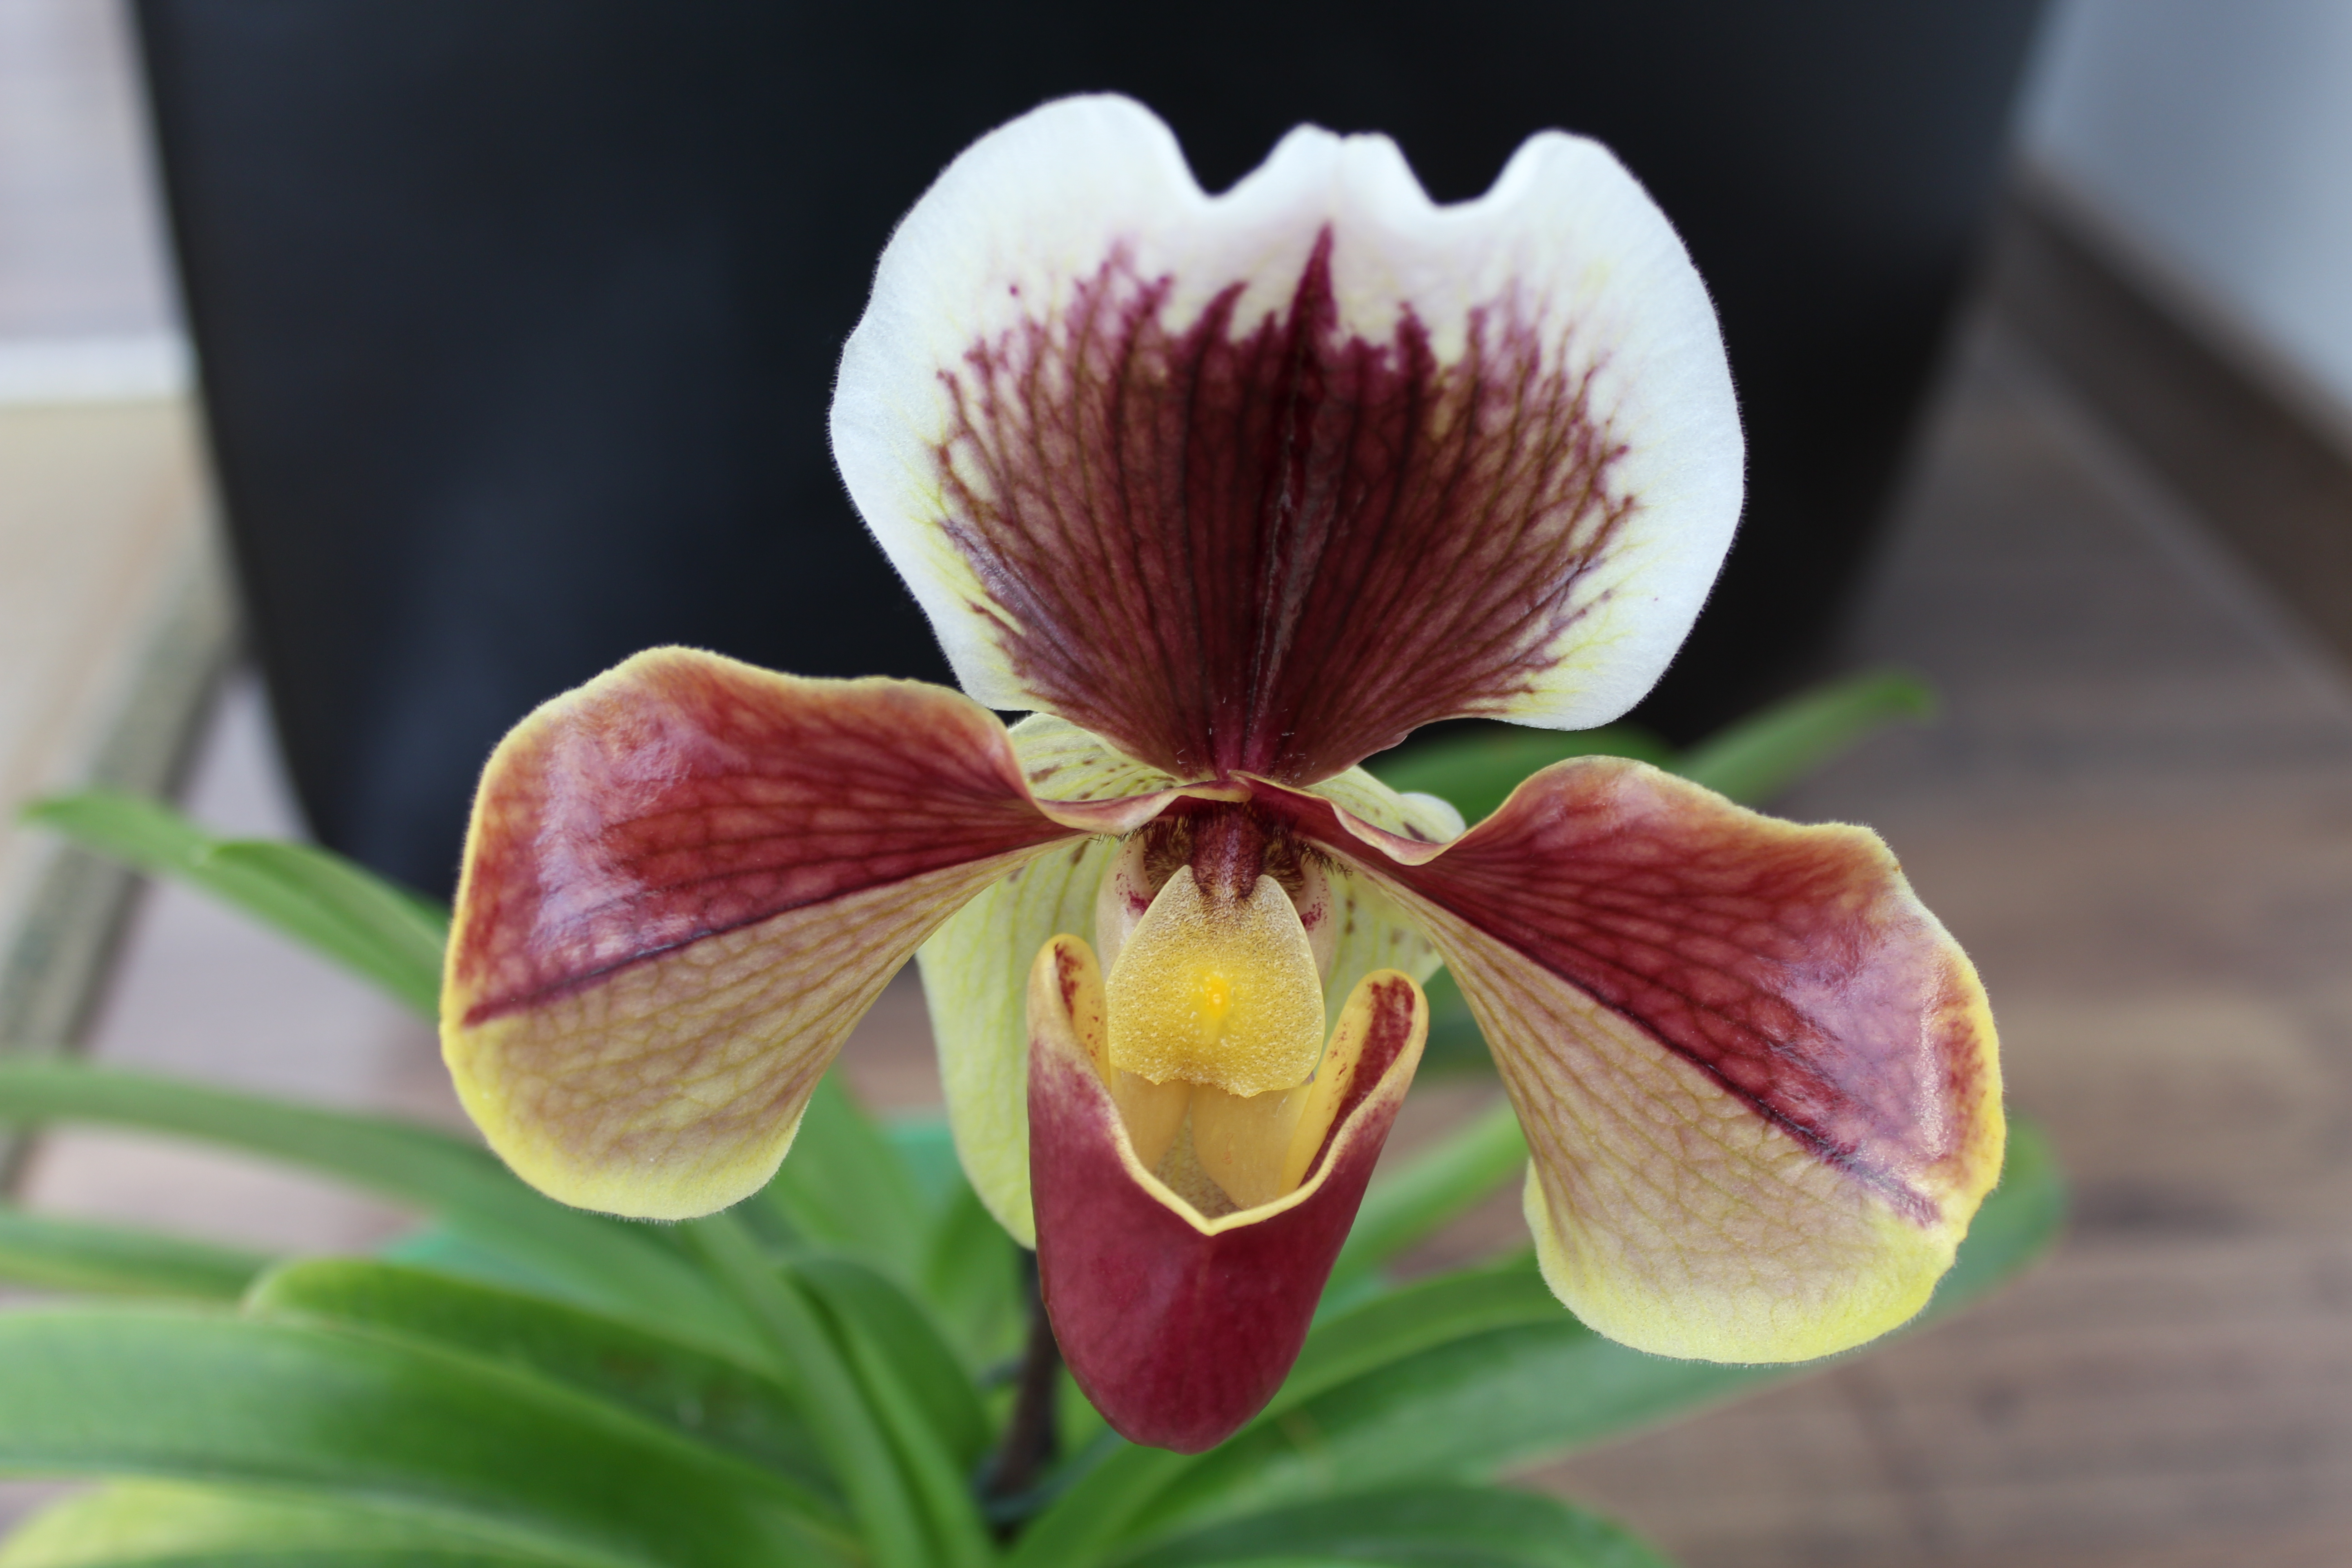
plant, flower, petal, spring, flora, orchid, iris, cypripedium, flowering plant, cattleya, seed plant, moth orchid, christmas orchid, euanthe sanderiana, orchids of the philippines